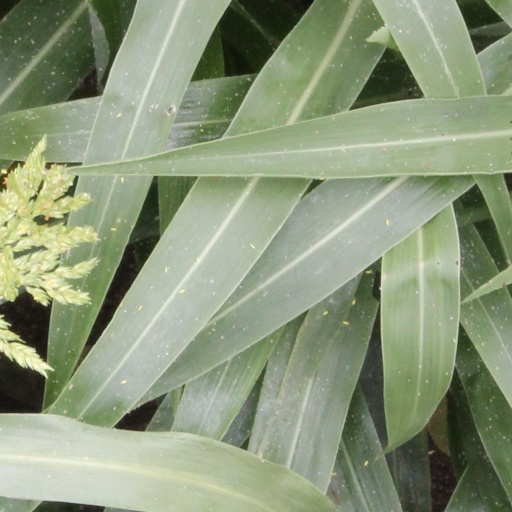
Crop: sorghum